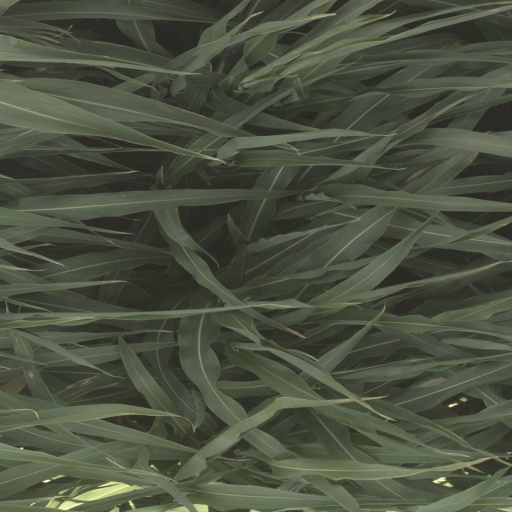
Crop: sorghum